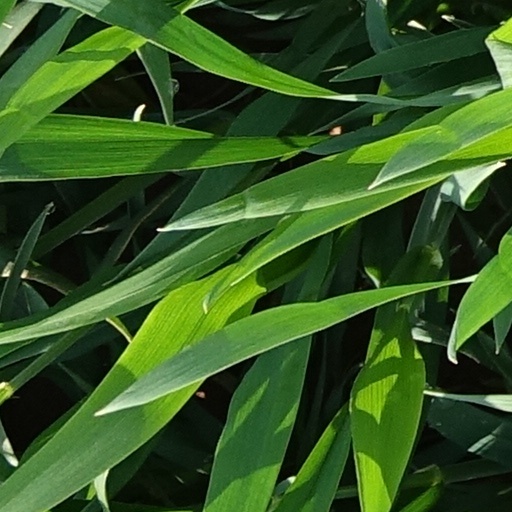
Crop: wheat